How the Hangman Lost His Heart

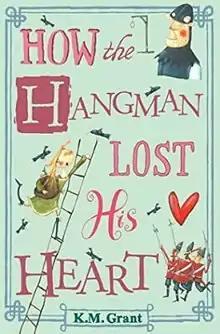
First edition

How The Hangman Lost His Heart is a fictitious tale which is set in mid-18th century after the Second Jacobite Rebellion and is written by K M Grant, published in 2006.